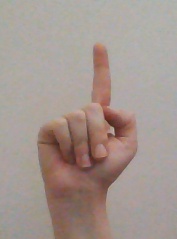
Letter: bb